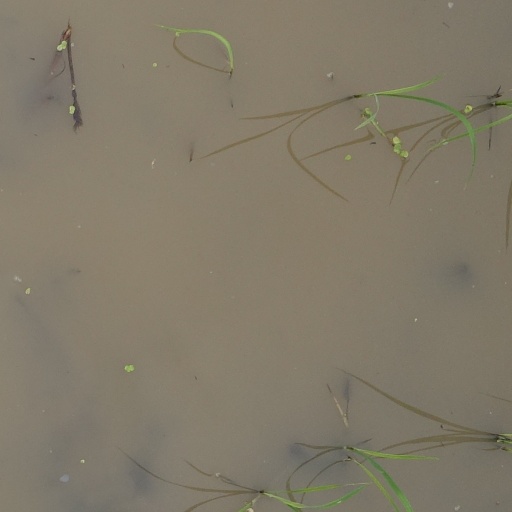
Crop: rice